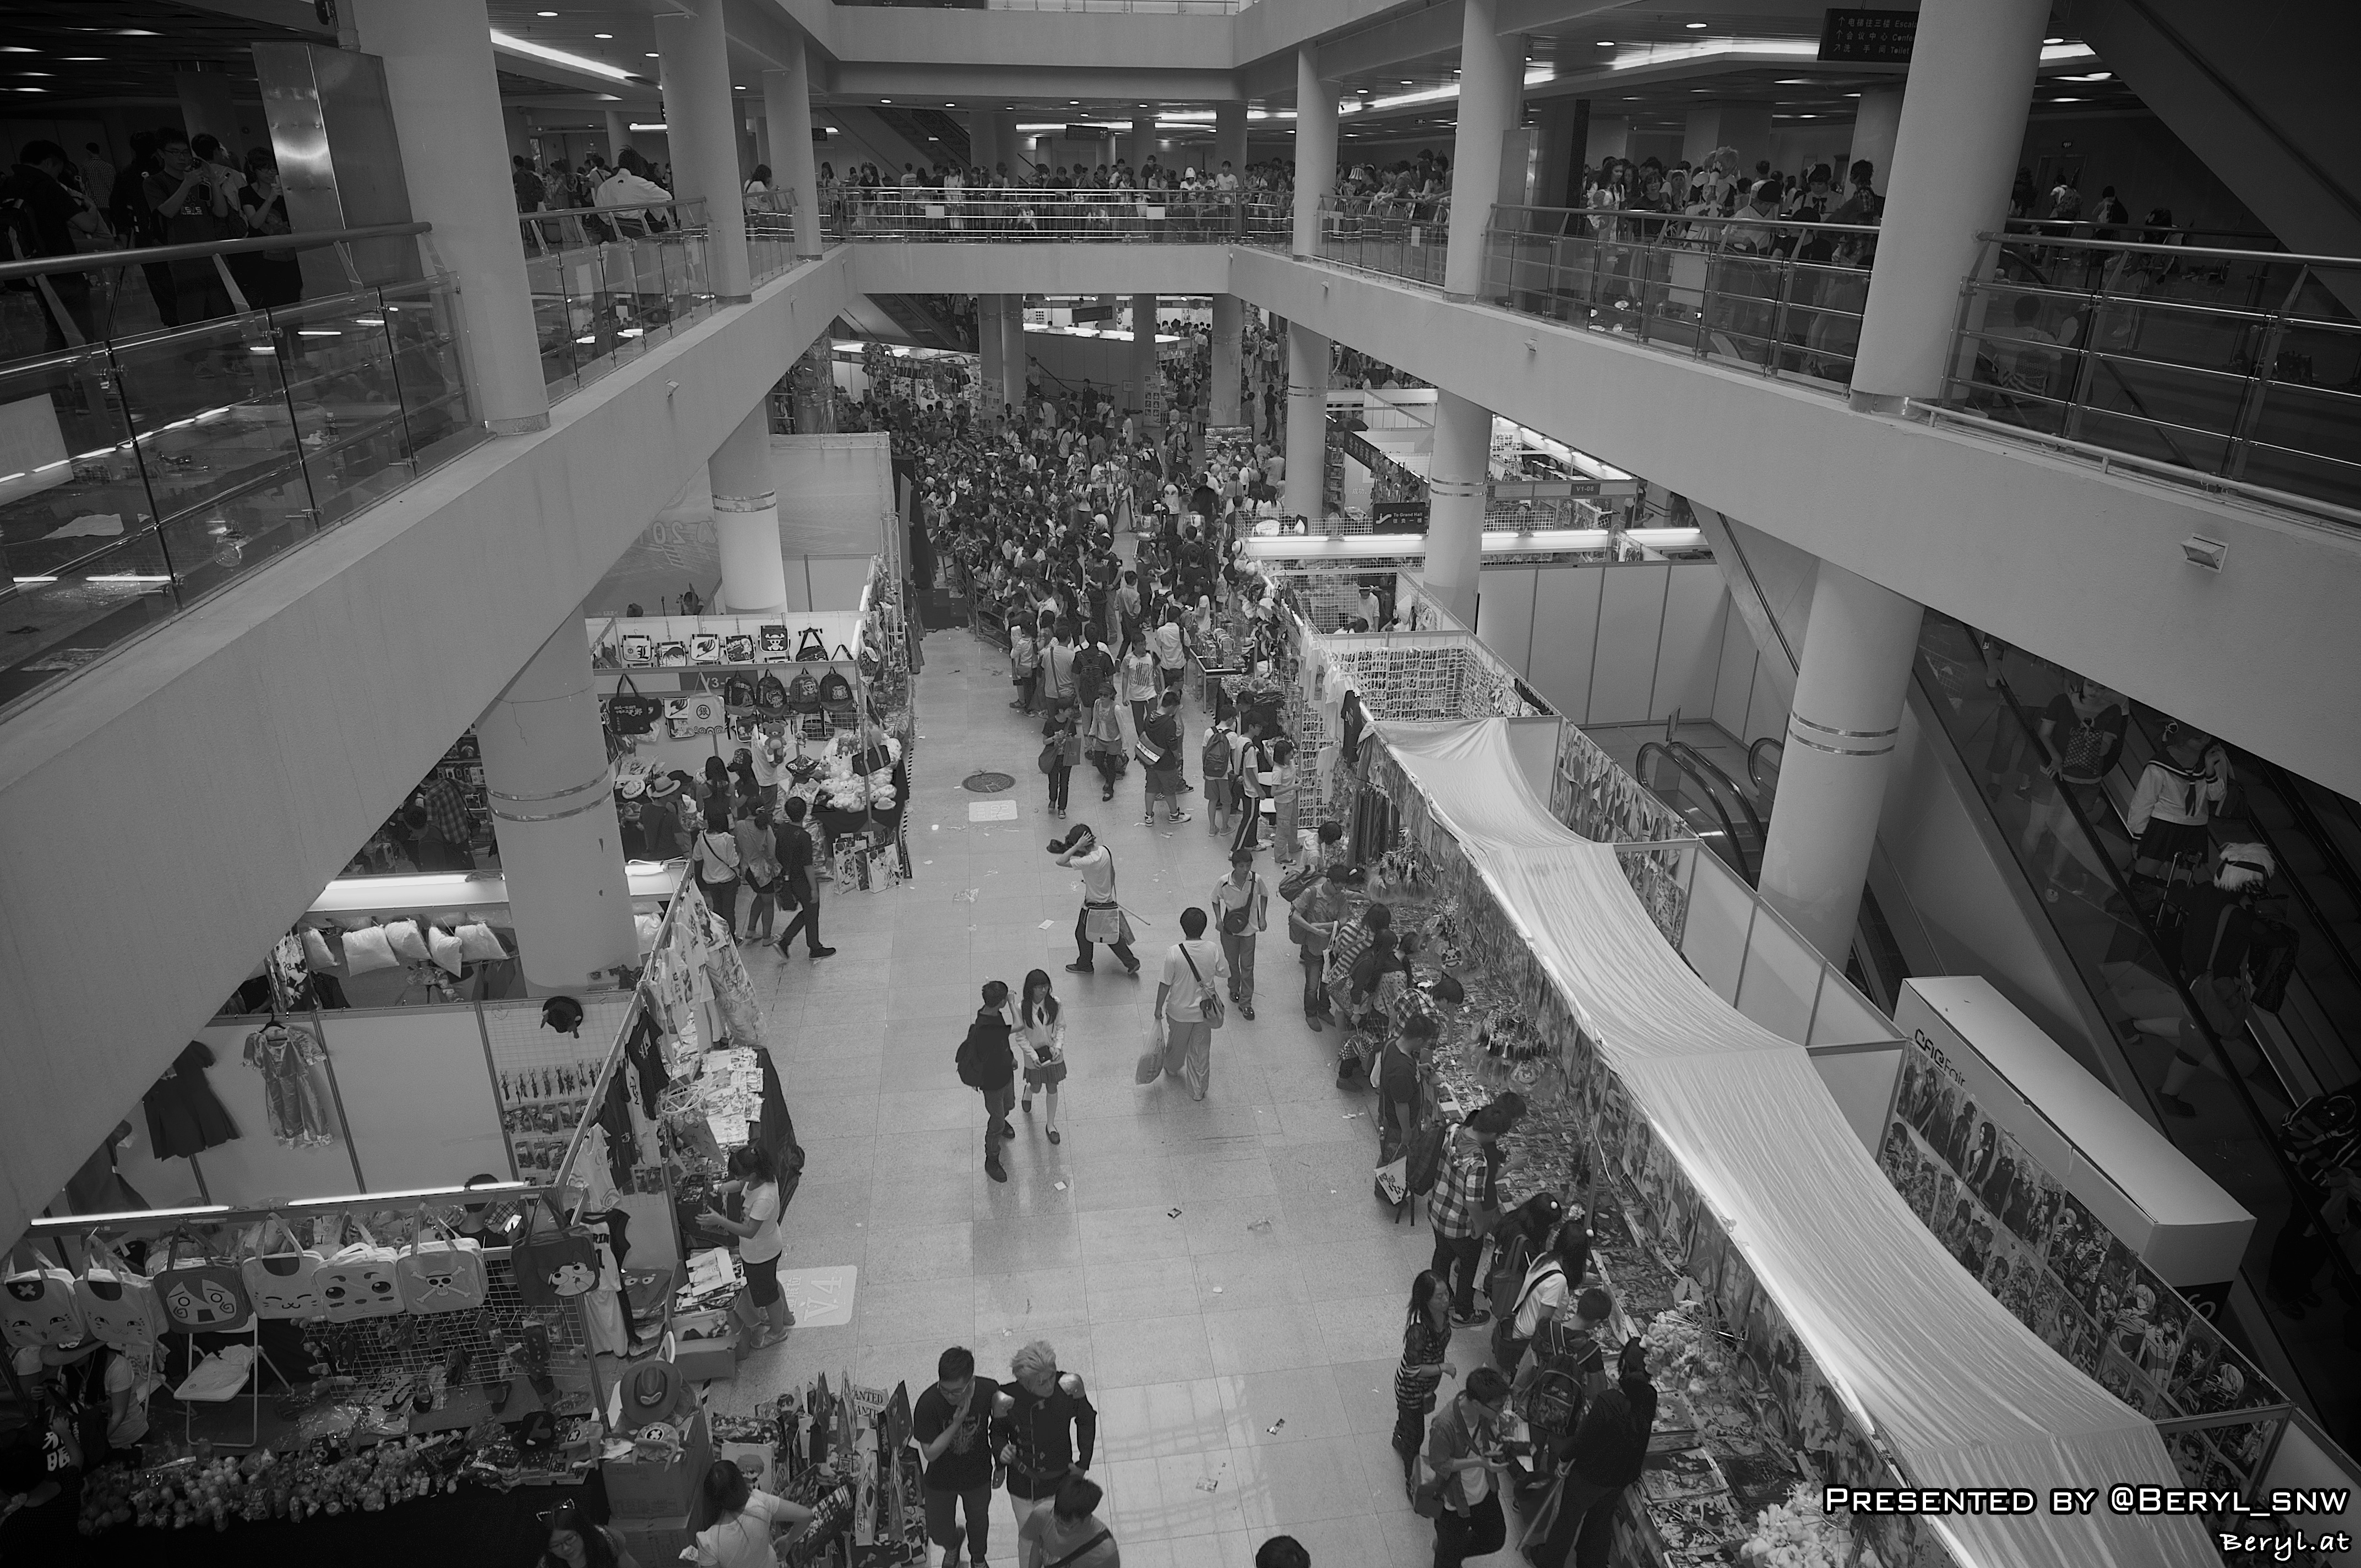
black and white, girl, white, photography, game, cute, crowd, black, monochrome, cosplay, girls, japanese, infrastructure, photograph, snapshot, costume, games, anime, comic, comiccon, cos, con, metropolis, urban area, monochrome photography